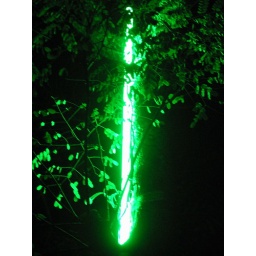
In the future psytrance will take over the lifestyle of the average monkey and trees will no longer exist.